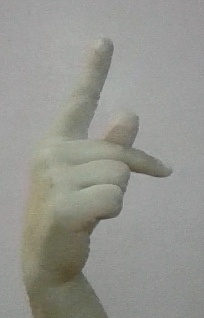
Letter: dha